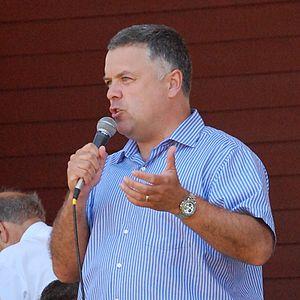
Brian Murphy est un homme politique canadien ; il a été député à la Chambre des communes du Canada de 2006 à 2011, représentant la circonscription néo-brunswickoise de Moncton—Riverview—Dieppe sous la bannière du Parti libéral du Canada. Il a été maire de Moncton de 1998 à 2004.